Mikhail Miloradovich

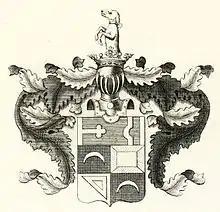
Coat of arms of Miloradovich family

Mikhail Miloradovich was the son of Major General Andrei Miloradovich (1726–1798). The Miloradovichs descended from an Eastern Orthodox Serb noble family and a "katun" clan from Hum, who rose to a station of prominent of Sanjak of Herzegovina. The Russian branch of the Miloradovich family was established in 1715, when Mikhail I Miloradovich (the first), one of three brothers recruited by Peter I to incite rebellion against the Turks four years earlier, fled from Herzegovina to Russia and joined Peter's service as a colonel. He was a commander of the Hadiach Regiment. Towards the end of Peter's reign he was imprisoned in connection with Pavlo Polubotok's treason case, but was spared from further misfortune by Peter's death. His grandson Andrey served thirty years in the Russian Army and later moved into civil administration as the Governor of Little Russia and the Chernigov governorate. The family owned lands in the Poltava Governorate; Mikhail inherited up to fifteen hundred serfs.